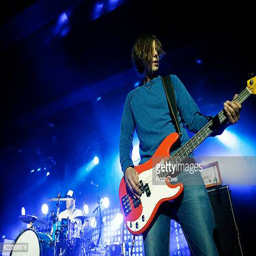
indie rock artist performs on stage